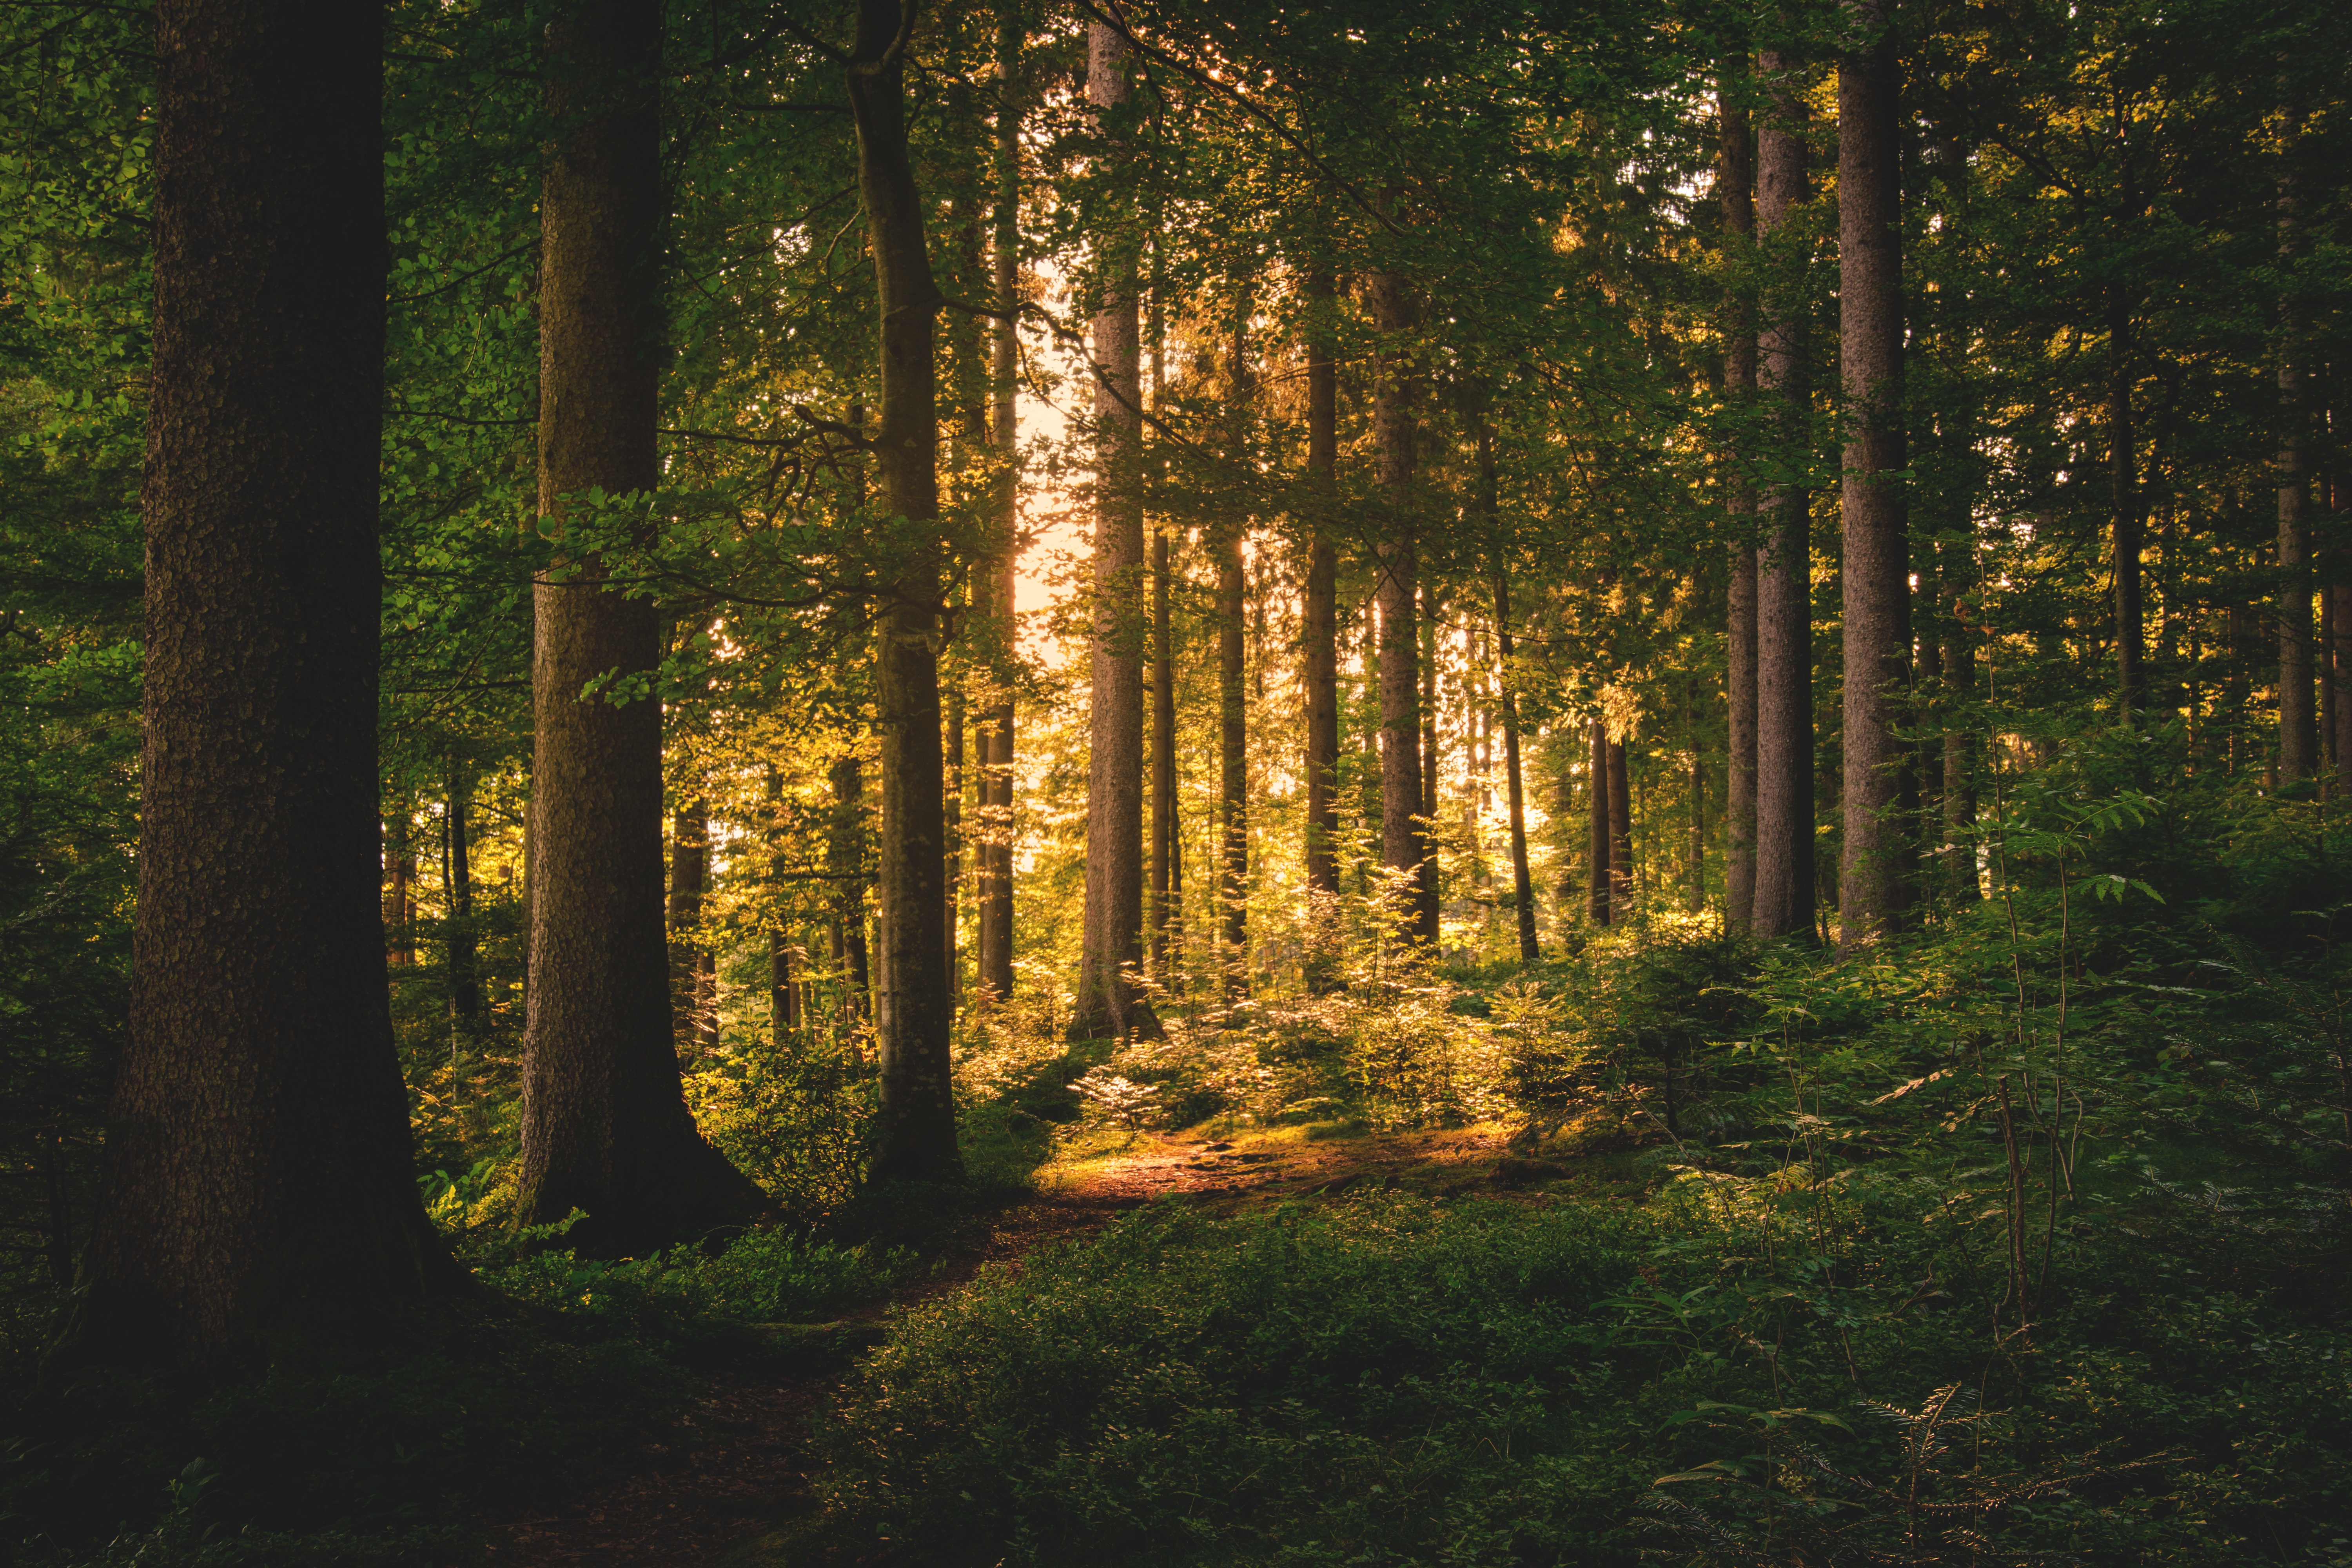
tree, nature, forest, wilderness, branch, light, plant, sunlight, morning, leaf, idyllic, autumn, rest, lighting, season, golden hour, lichtspiel, trees, aesthetic, deciduous, grove, woodland, habitat, mood, ecosystem, abendstimmung, sunbeam, back light, forest path, fairy tale forest, biome, old growth forest, natural environment, atmospheric phenomenon, woody plant, temperate broadleaf and mixed forest, temperate coniferous forest